Tac/Scan

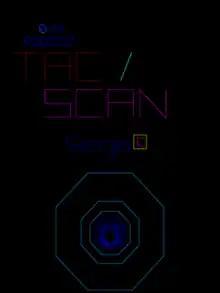
Title screen

The game starts with seven individual ships in play. The ships can be lost in any of the three stages by hitting a tunnel, getting shot, or colliding with an enemy, the laser-firing Ahmins composing the superfleet from the planet of Ahm. The player is able to "collect" and earn the ships back as the game progresses. The squadron can drop down to one ship in the game, but still have four "back-up" ships. If the final ship in play is lost, however, the game is over (even if the player has unused "back-up" ships). This is different from other games that give the player ships sequentially.